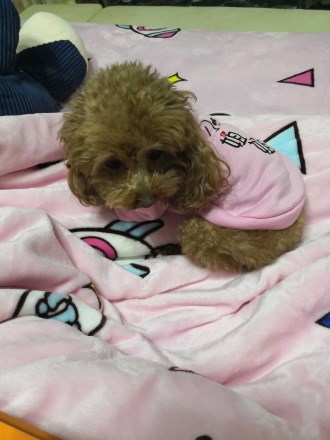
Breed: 7449-n000128-teddy